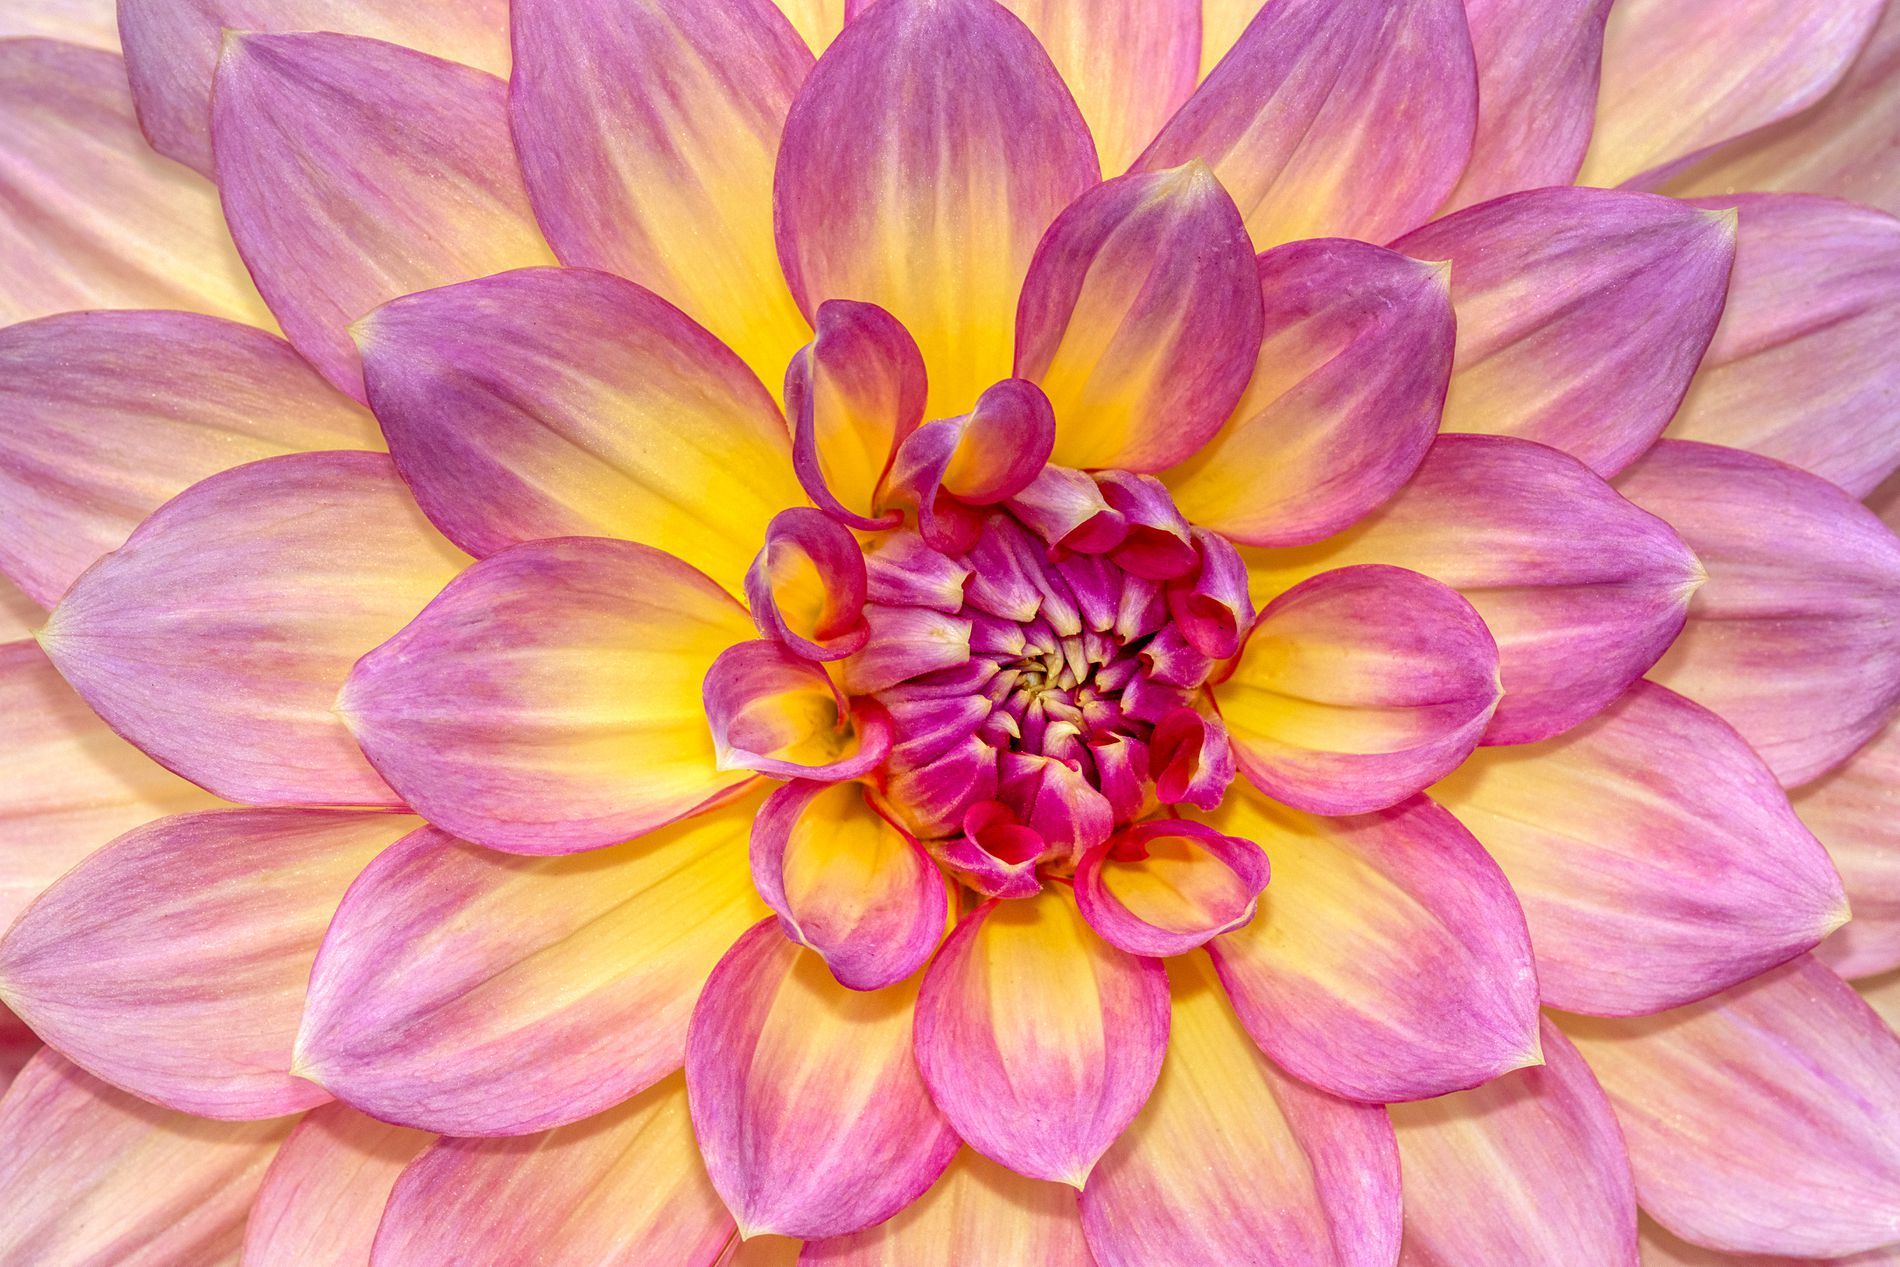
Dahlia Flower
A picture of a dahlia flower with a symmetrical design, transitioning in color from yellow at the center to shades of pink and purple.
A close-up picture of a dahlia flower, showing its unique symmetrical design and a magical blend of harmonized colors. The flower's warm tones transition from yellow at the center to pink and purple at the edges, creating a beautiful and enchanting visual effect and giving some relaxing lively mood.
Labels: Dahlia, Flower, Plant, Petal, Daisy
Camera: Canon Canon EOS R5
Lens: RF100-500mm F4.5-7.1 L IS USM, Canon RF100-500mm F4.5-7.1 L IS USM
Aperture: F18
Exposure: 1/250 sec
ISO: 500
Focal length: 500.0 mm